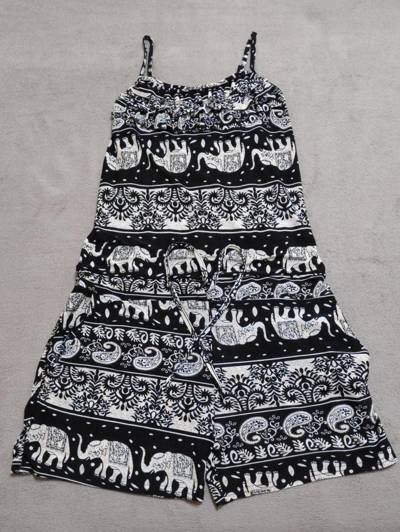
Waste category: clothes